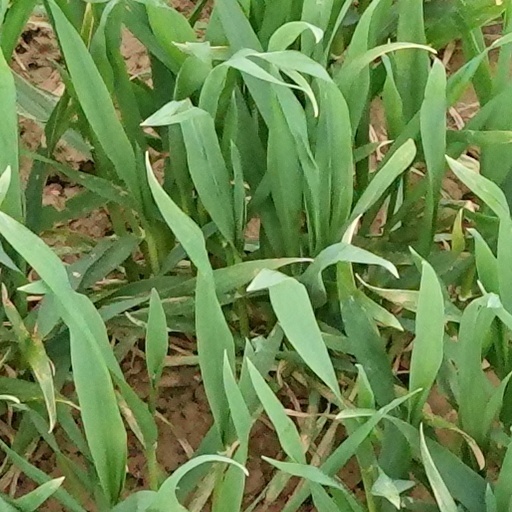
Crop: wheat